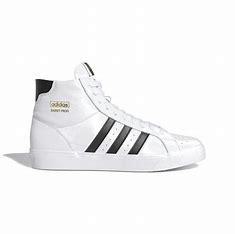
Brand: Adidas
Model: Basket Profi